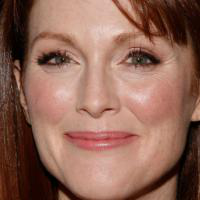
Age group: age 41-55